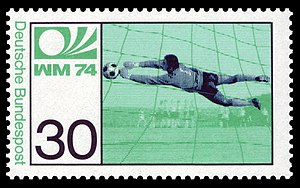
Horst Wolter
Horst Wolter er en tidligere tysk fodboldspiller.